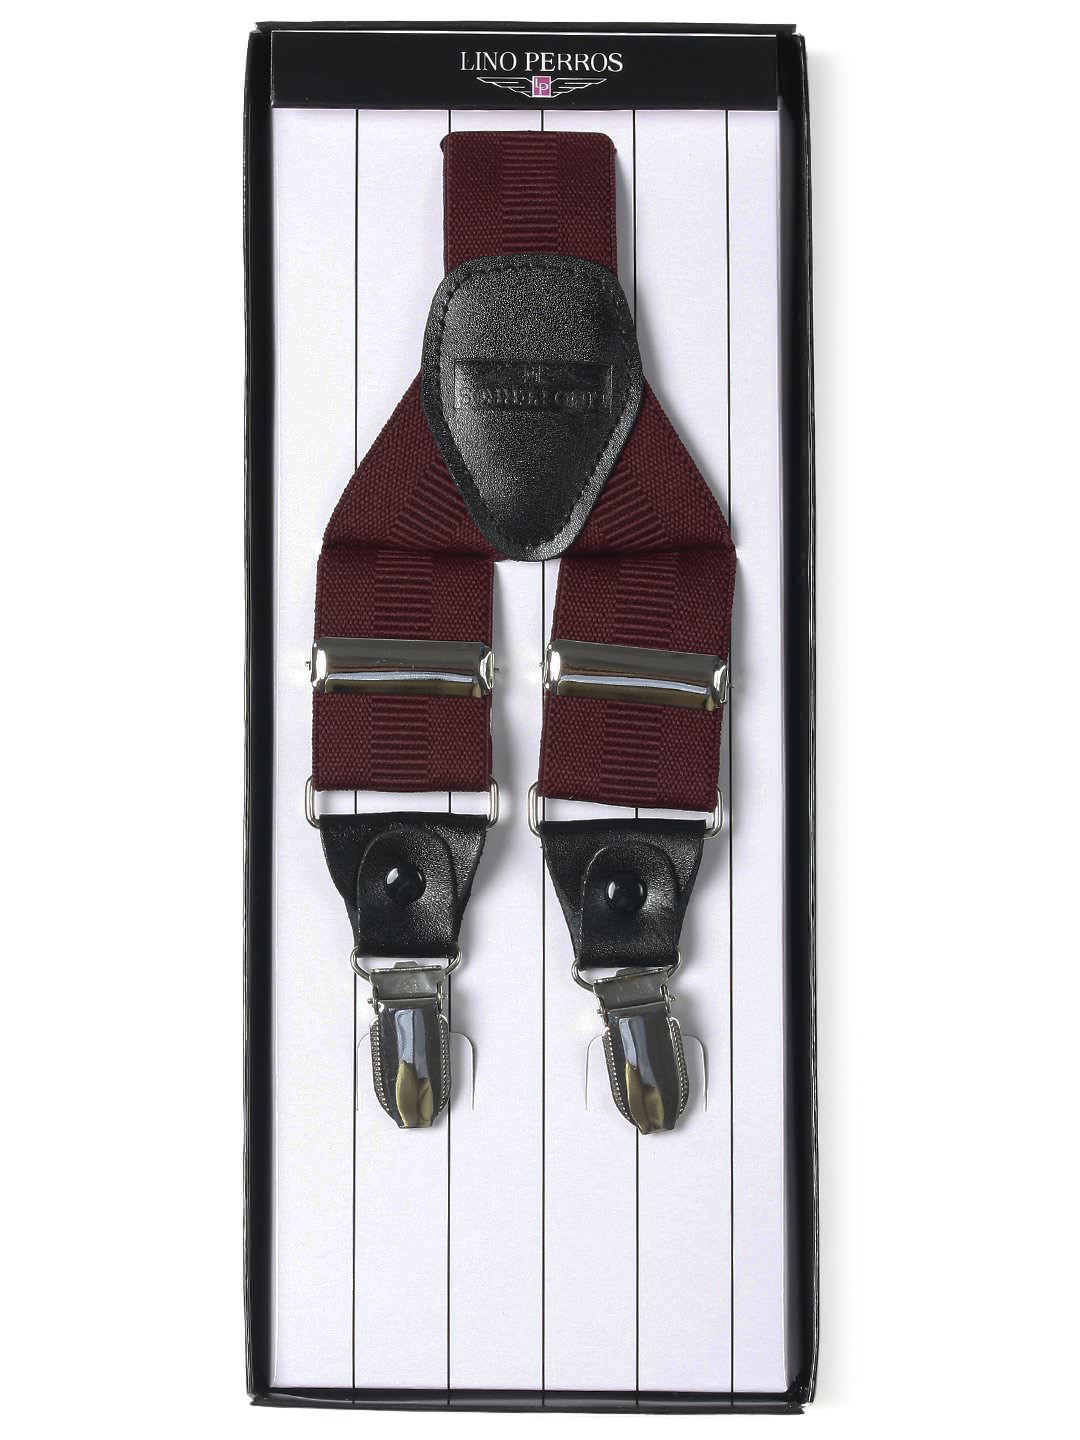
Lino Perros Men Maroon Suspenders
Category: Apparel / Topwear / Suspenders
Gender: Men
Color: Maroon
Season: Summer 2012
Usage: Formal